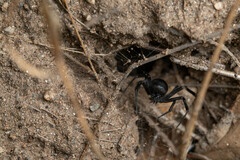
Species: Lactrodectus_hesperus